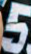
Number: 5